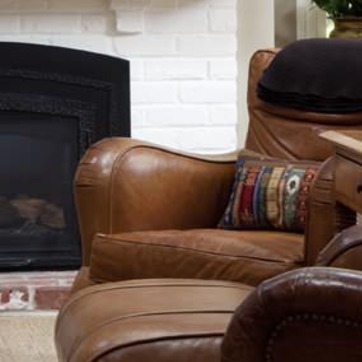
Material: leather